Jean-Léon Gérôme

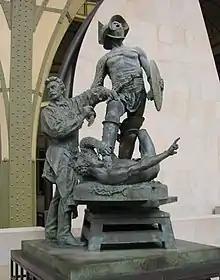
"Gérôme Sculpting "The Gladiators": Monument to Gérôme", 1909, by his son-in-law Aimé Morot, at the Musée d'Orsay

Gérôme himself invoked the metaphor of Truth and the well in a preface he wrote for Émile Bayard's "Le Nu Esthétique", published in 1902, to characterize the profound and irreversible influence of photography: